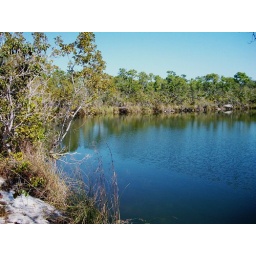
The &amp;quot;Blue Hole&amp;quot;, reportedly the only fresh water lake in the Florida Keys.